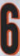
Number: 6